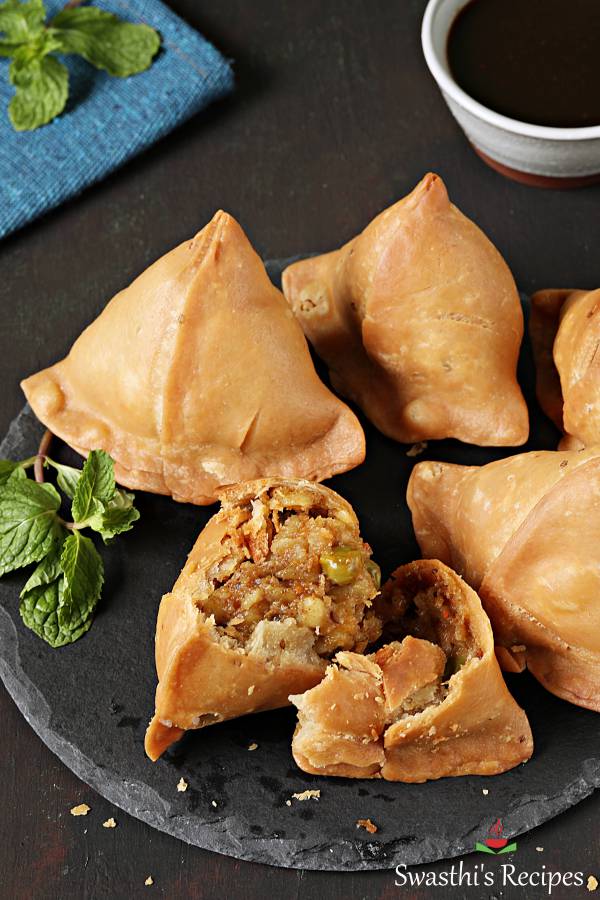
Dish: samosa